Joseph Hooker

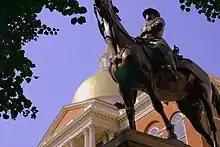
Hooker's equestrian statue at Massachusetts State House

Lincoln appointed Hooker to command of the Army of the Potomac on January 26, 1863. Some members of the army saw this move as inevitable, given Hooker's reputation for aggressive fighting, something sorely lacking in his predecessors. During the "Mud March" Hooker was quoted by a "New York Times" army correspondent as saying that "Nothing would go right until we had a dictator, and the sooner the better." Lincoln wrote a letter to the newly appointed general, part of which stated,